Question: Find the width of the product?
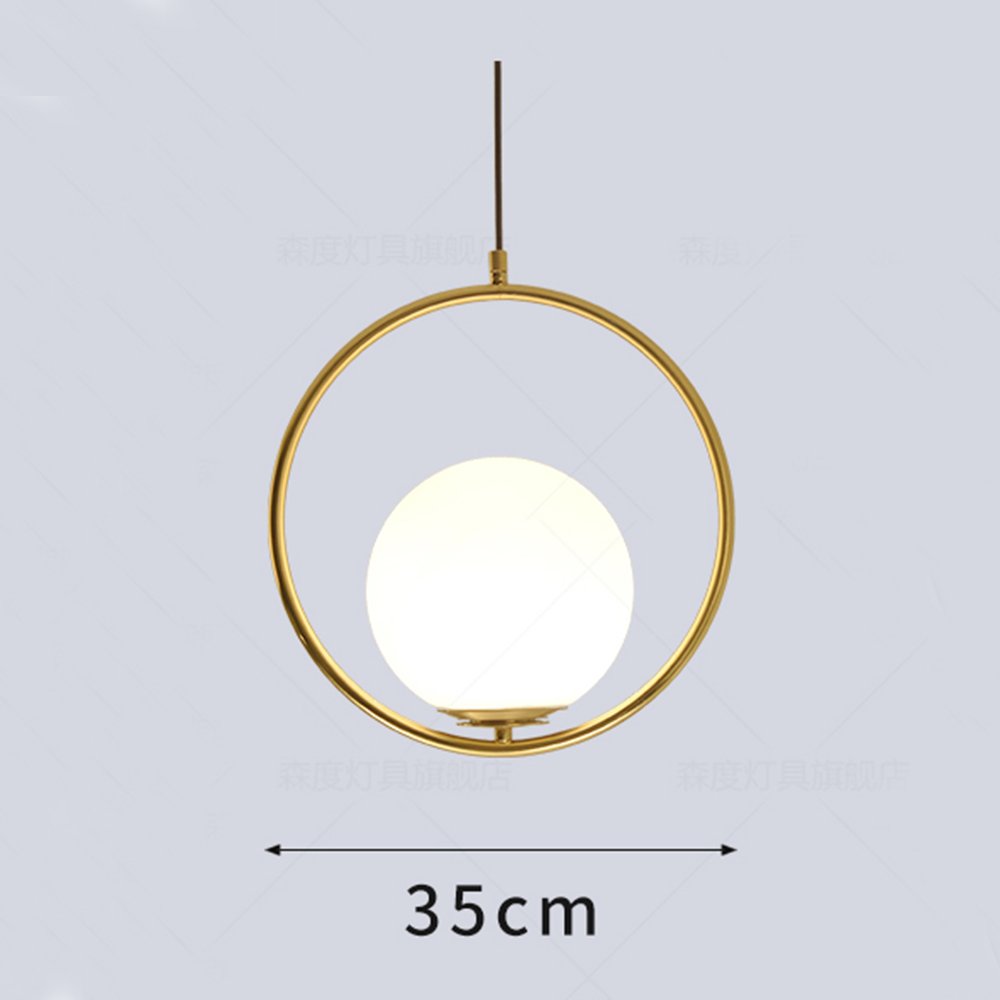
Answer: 35.0 centimetre